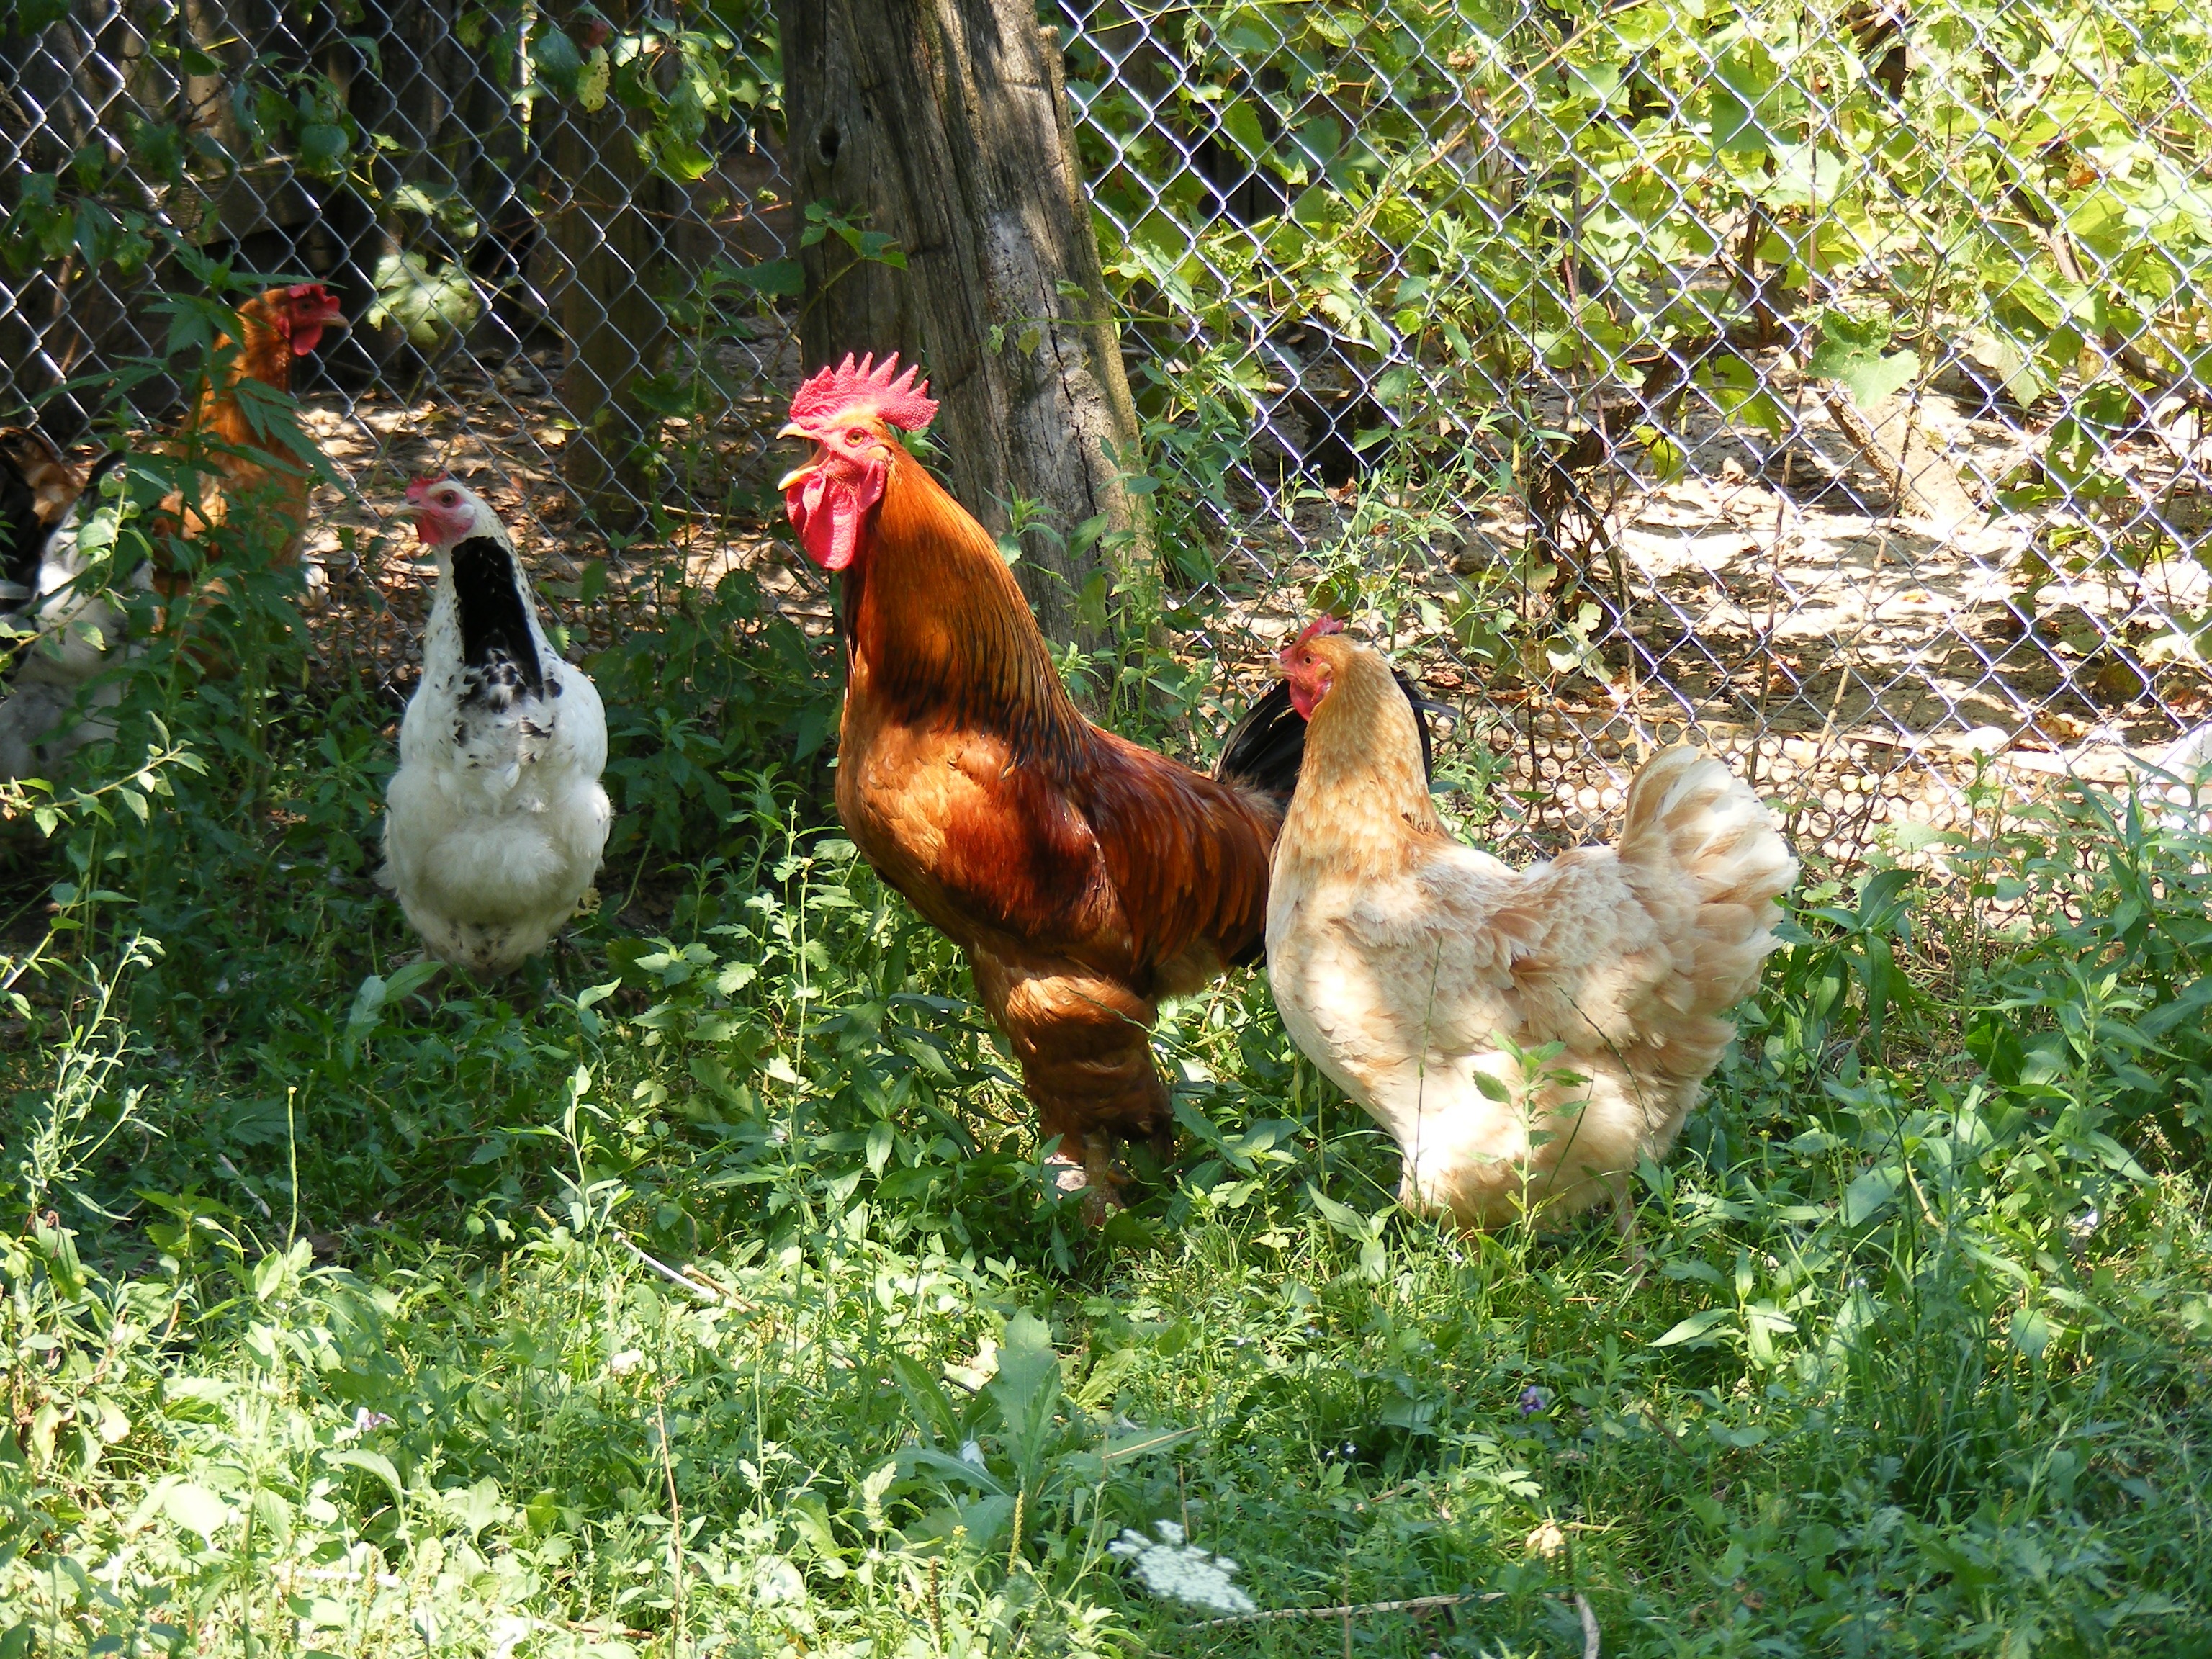
bird, farm, garden, chicken, fowl, fauna, rooster, poultry, hen, birds, galliformes, vertebrate, chickens, phasianidae, roosters, hens